Canton Center station

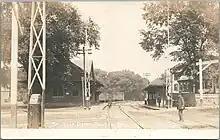
1907 postcard of Canton station

The Stoughton Branch Railroad opened in early 1845. The station near the village center was named South Canton to distinguish it from Canton station on the Boston and Providence Railroad mainline. Around 1879, the branch station was renamed Canton, while the mainline station became Canton Junction. The Old Colony Railroad constructed a new freight house at Canton in 1891.